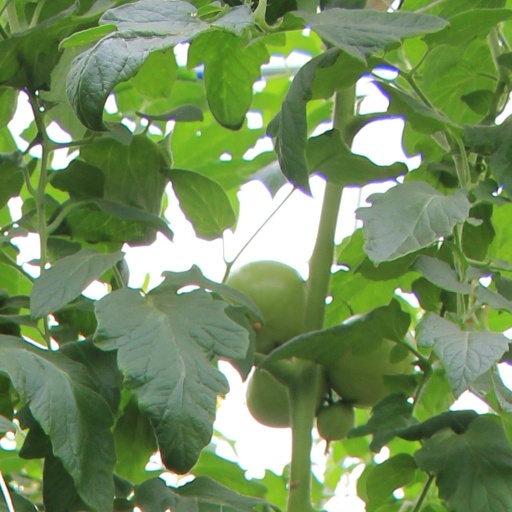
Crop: tomato